Vinny Vinh

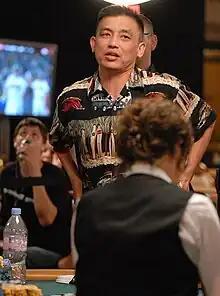
Vinny Vinh at the 2007 World Series of Poker.

Quoc Al "Vinny" Vinh is a Vietnamese American professional poker player with over $2.4 million in tournament winnings, who became well known at the 2007 World Series of Poker while playing in the $1,000 buy-in No Limit Hold'em event, when he failed to return on the second day of play as the chip leader with enough chips that even after blinding out he finished in the money in 20th place for $16,212.